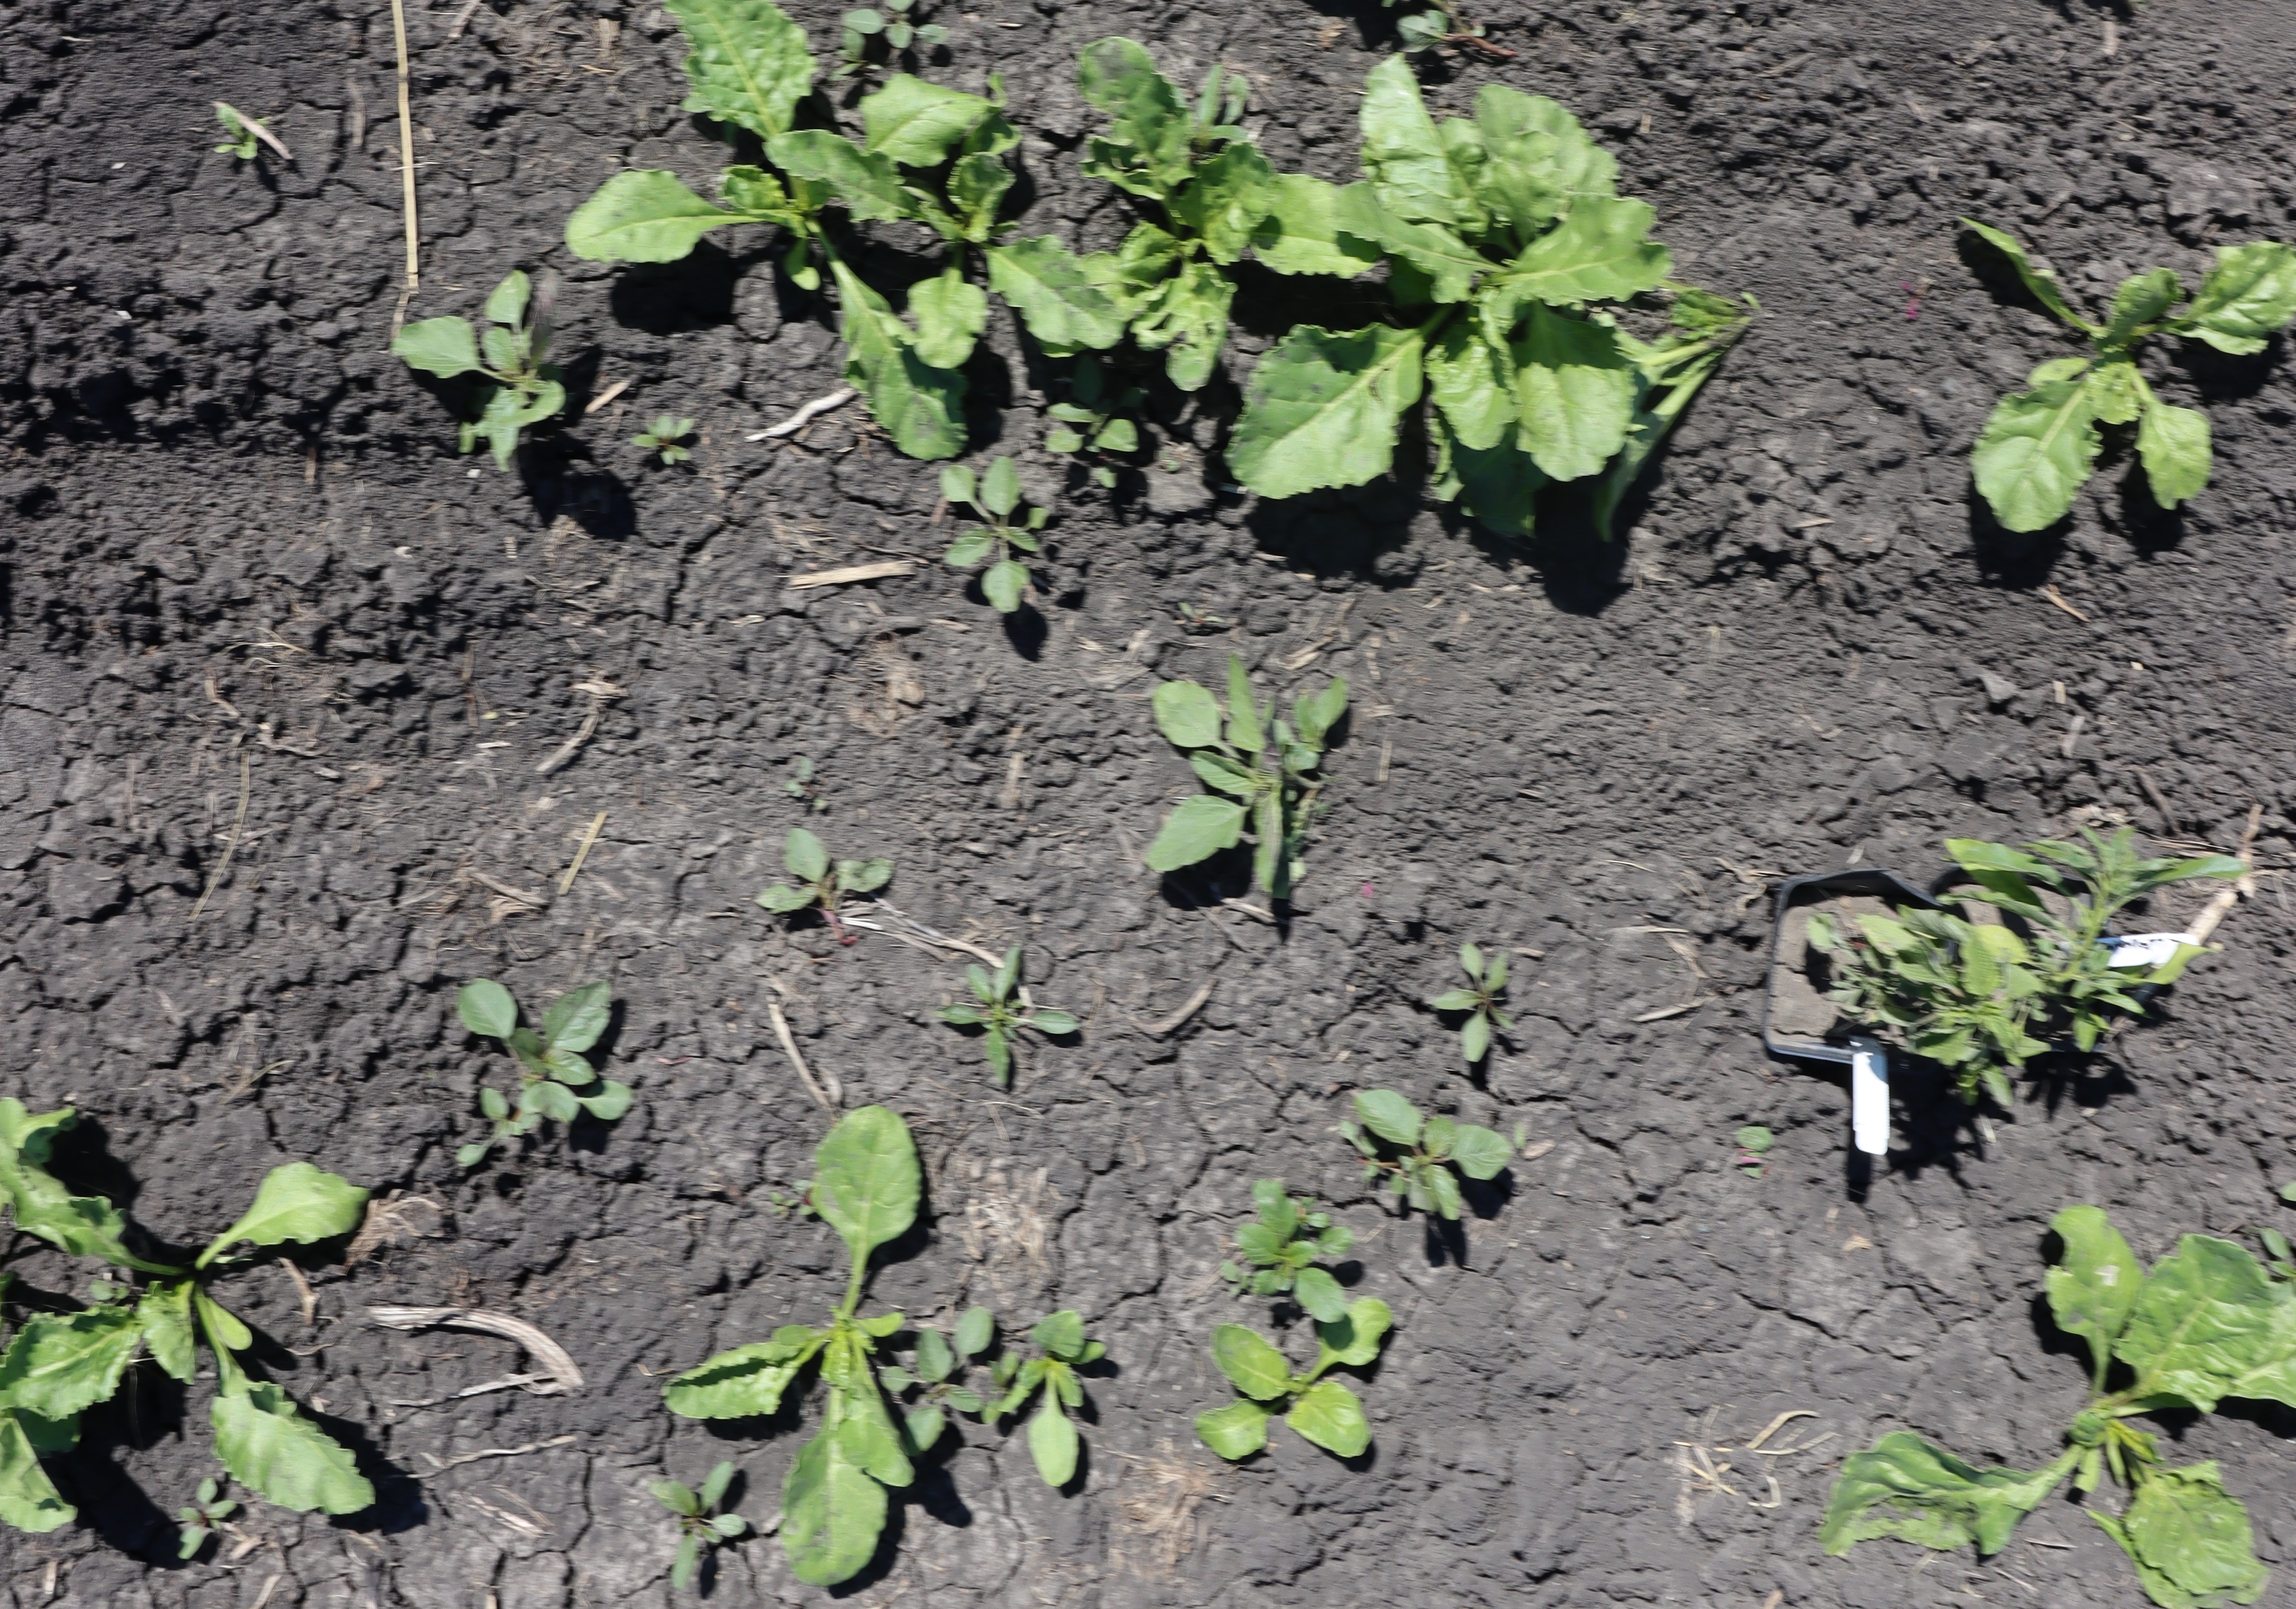
Crop: Sugar beet
Objects: Waterhemp, Waterhemp, Sugar beet, Sugar beet, Sugar beet, Sugar beet, Sugar beet, Sugar beet, Sugar beet, Sugar beet